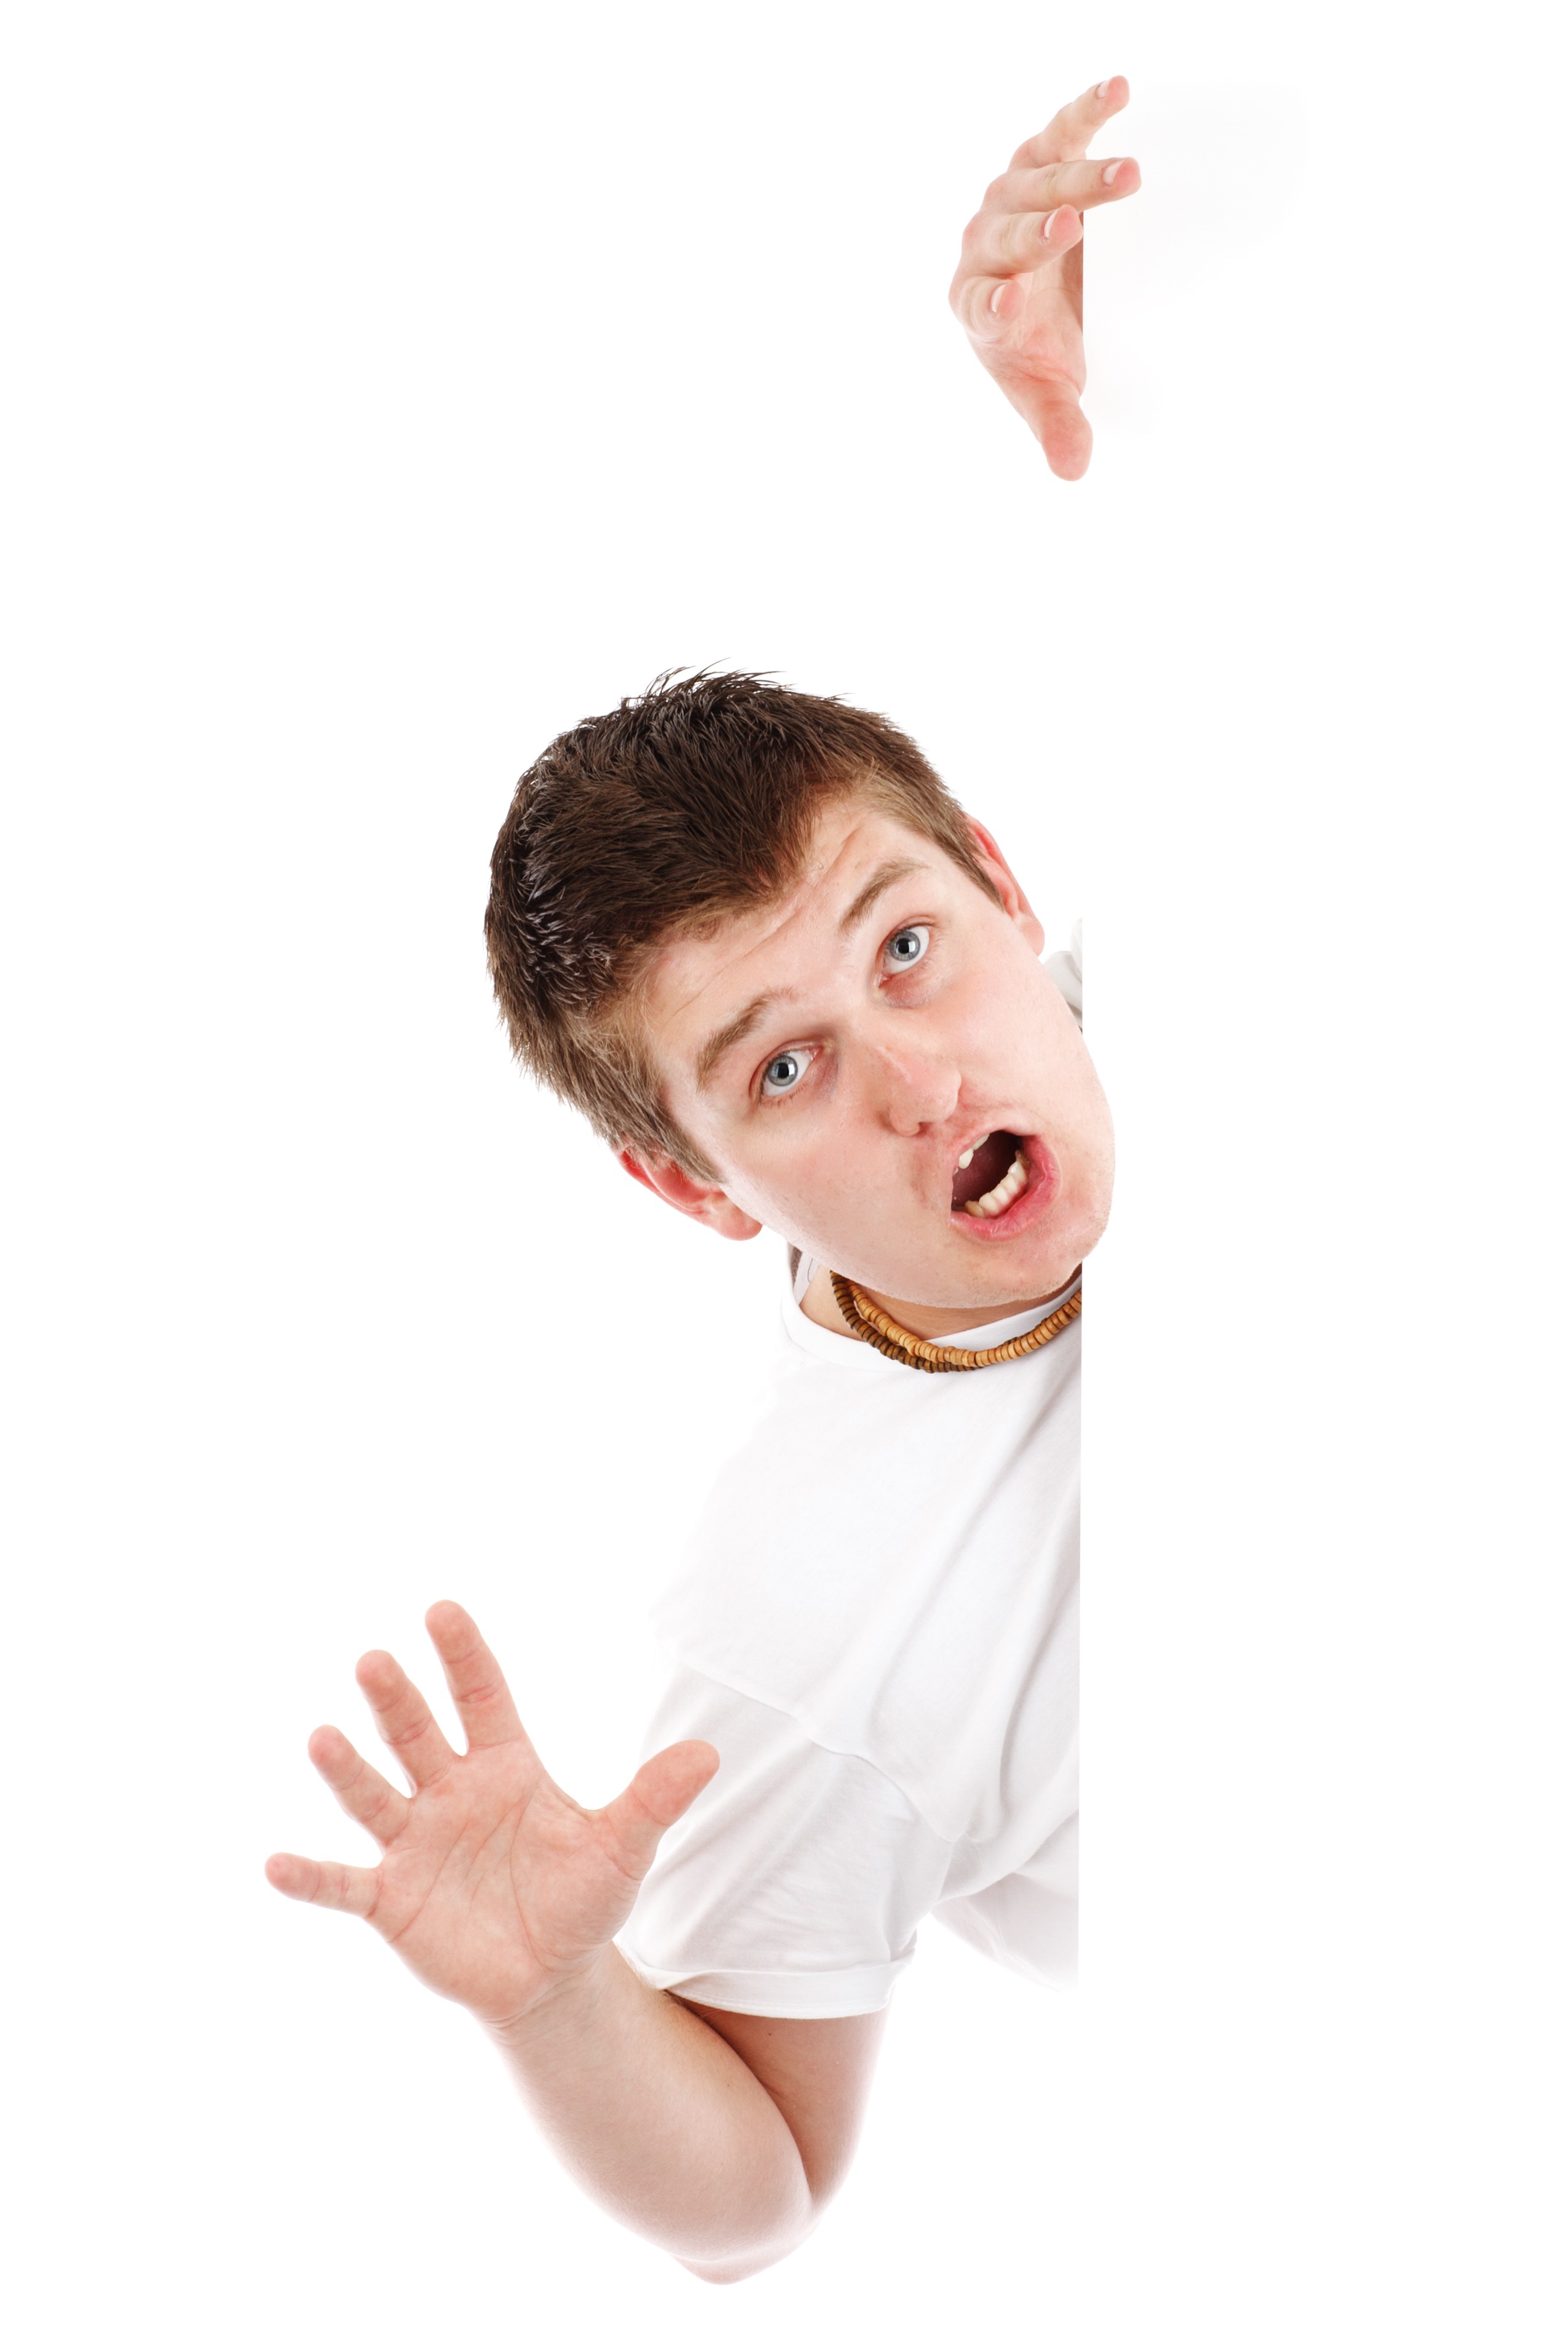
hand, man, person, people, board, white, isolated, male, young, finger, space, child, empty, paper, arm, card, blank, product, background, display, advertisement, toddler, message, poster, thumb, billboard, advert, sense